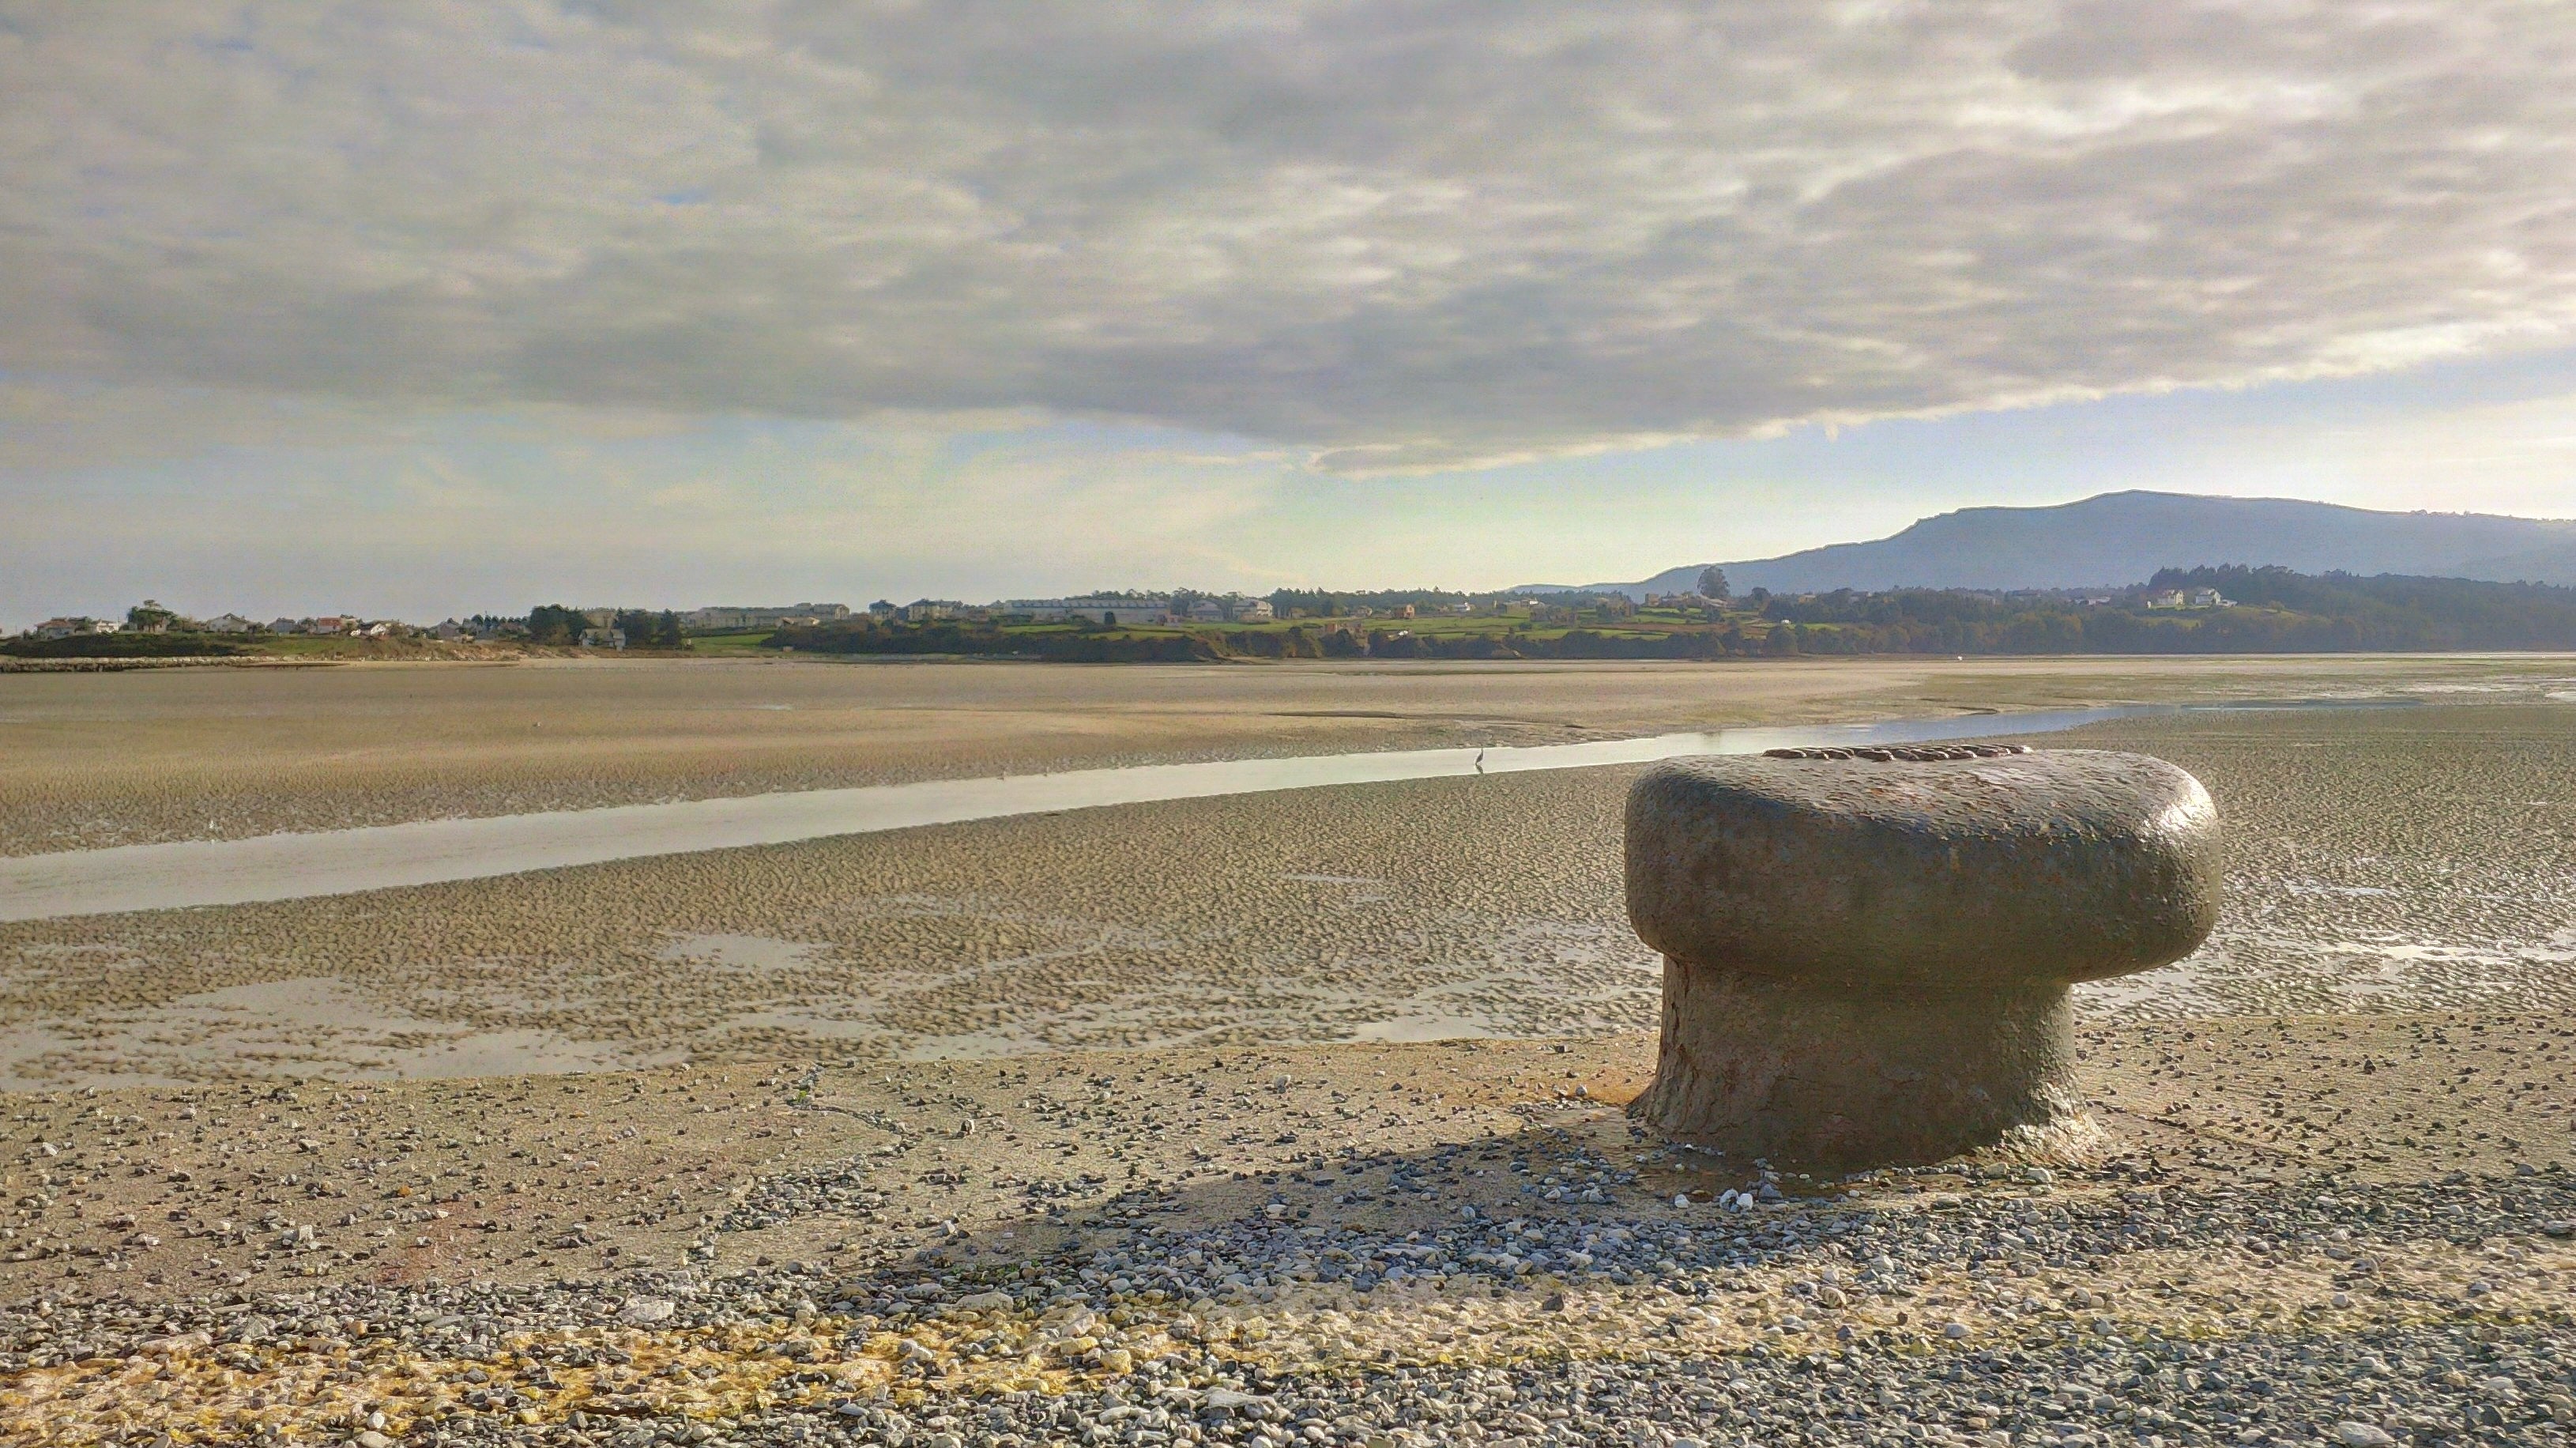
beach, landscape, sea, coast, sand, horizon, marsh, field, morning, shore, soil, agriculture, plain, body of water, wetland, rural area, mudflat, natural environment, grass family